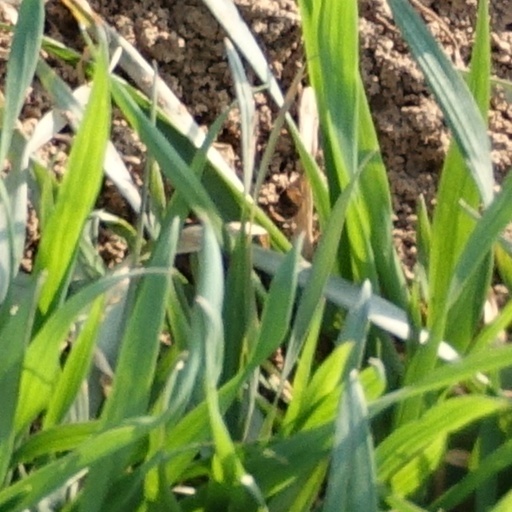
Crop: wheat